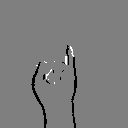
ASL letter: i